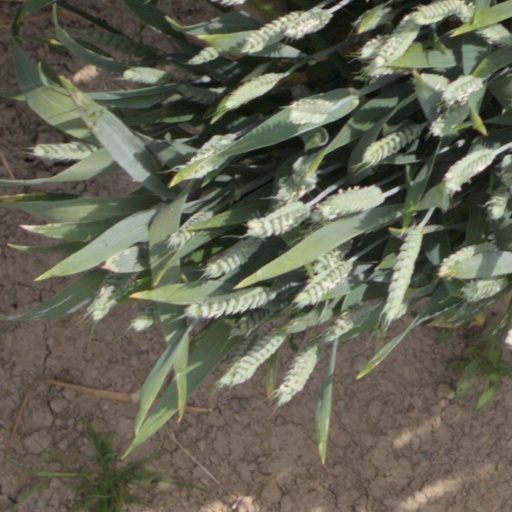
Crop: wheat